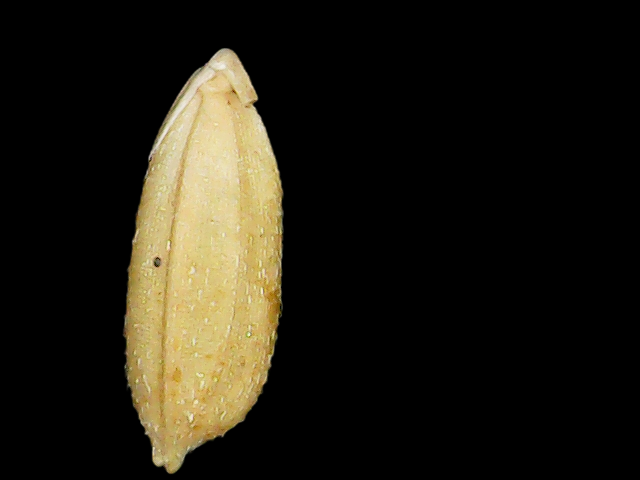
Rice variety: Bd51